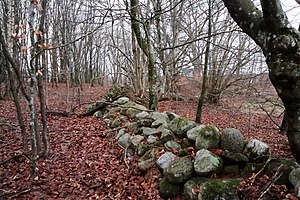
Raet nationalpark / Raet
Bøgeskov på Haslatangen
Raet nationalpark er en nationalpark i Arendal Tvedestrand og Grimstad kommuner i Agder fylke i Norge.